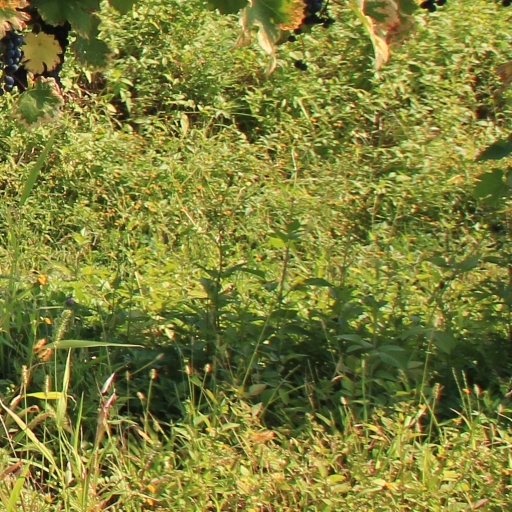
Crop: grape